Mark Pringle (politician)

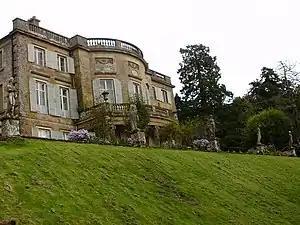
Haining House near Selkirk

He was born on 10 January 1754 the son of John Pringle MP of Crichton, Midlothian, and his wife, Anne Rutherford of Fairnielee near Selkirk. He was educated at the High School in Edinburgh. In 1769 he was sent to London to train as a lawyer at the Inner Temple. In 1771 he received a place to study Law at Cambridge University. He passed the Bar and became an advocate in 1777.